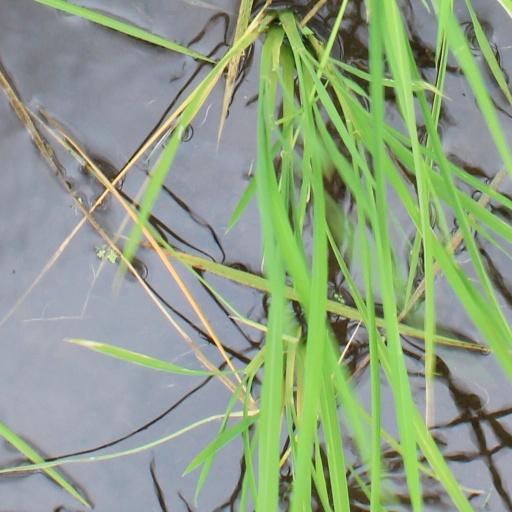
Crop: rice